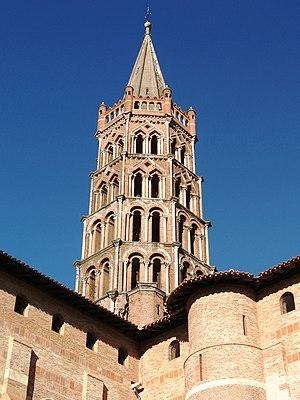
Le clocher This building is indexed in the Base Mérimée, a database of architectural heritage maintained by the French Ministry of Culture,